Red fox

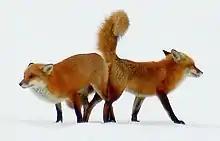
Red foxes mating

Red foxes either establish stable home ranges within particular areas or are itinerant with no fixed abode. They use their urine to mark their territories. A male fox raises one hind leg and his urine is sprayed forward in front of him, whereas a female fox squats down so that the urine is sprayed in the ground between the hind legs. Urine is also used to mark empty cache sites, used to store found food, as reminders not to waste time investigating them. Males generally have higher urine marking rates during late summer and autumn, but the rest of the year the rates between male and female are similar. The use of up to 12 different urination postures allows them to precisely control the position of the scent mark. Red foxes live in family groups sharing a joint territory. In favourable habitats and/or areas with low hunting pressure, subordinate foxes may be present in a range. Subordinate foxes may number one or two, sometimes up to eight in one territory. These subordinates could be formerly dominant animals, but are mostly young from the previous year, who act as helpers in rearing the breeding vixen's kits. Alternatively, their presence has been explained as being in response to temporary surpluses of food unrelated to assisting reproductive success. Non-breeding vixens will guard, play, groom, provision and retrieve kits, an example of kin selection. Red foxes may leave their families once they reach adulthood if the chances of winning a territory of their own are high. If not, they will stay with their parents, at the cost of postponing their own reproduction.